Abingdon bun throwing

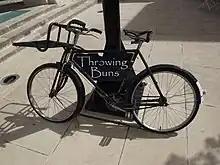
Sign for the café named after the event

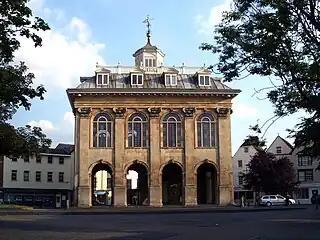
The County Hall from which the buns are thrown

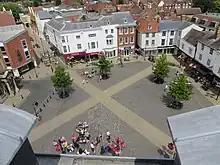
A bun-thrower's view from the roof

The Abingdon Town Council (the local parish council), states that the event has a 400-year history, though their own list of bun throwings begins with the Coronation of George III and Charlotte in 1761. The event is held to mark royal and special occasions and involves the town councillors donning ceremonial robes and regalia and throwing currant buns from the roof of the County Hall in the town's market place. Its origins are given by the town council as being "a gesture of loyalty and goodwill to the monarch" though it is also seen as "a way to reward the public on special occasions". The town council votes whether to hold a bun throwing for individual royal and special occasions.